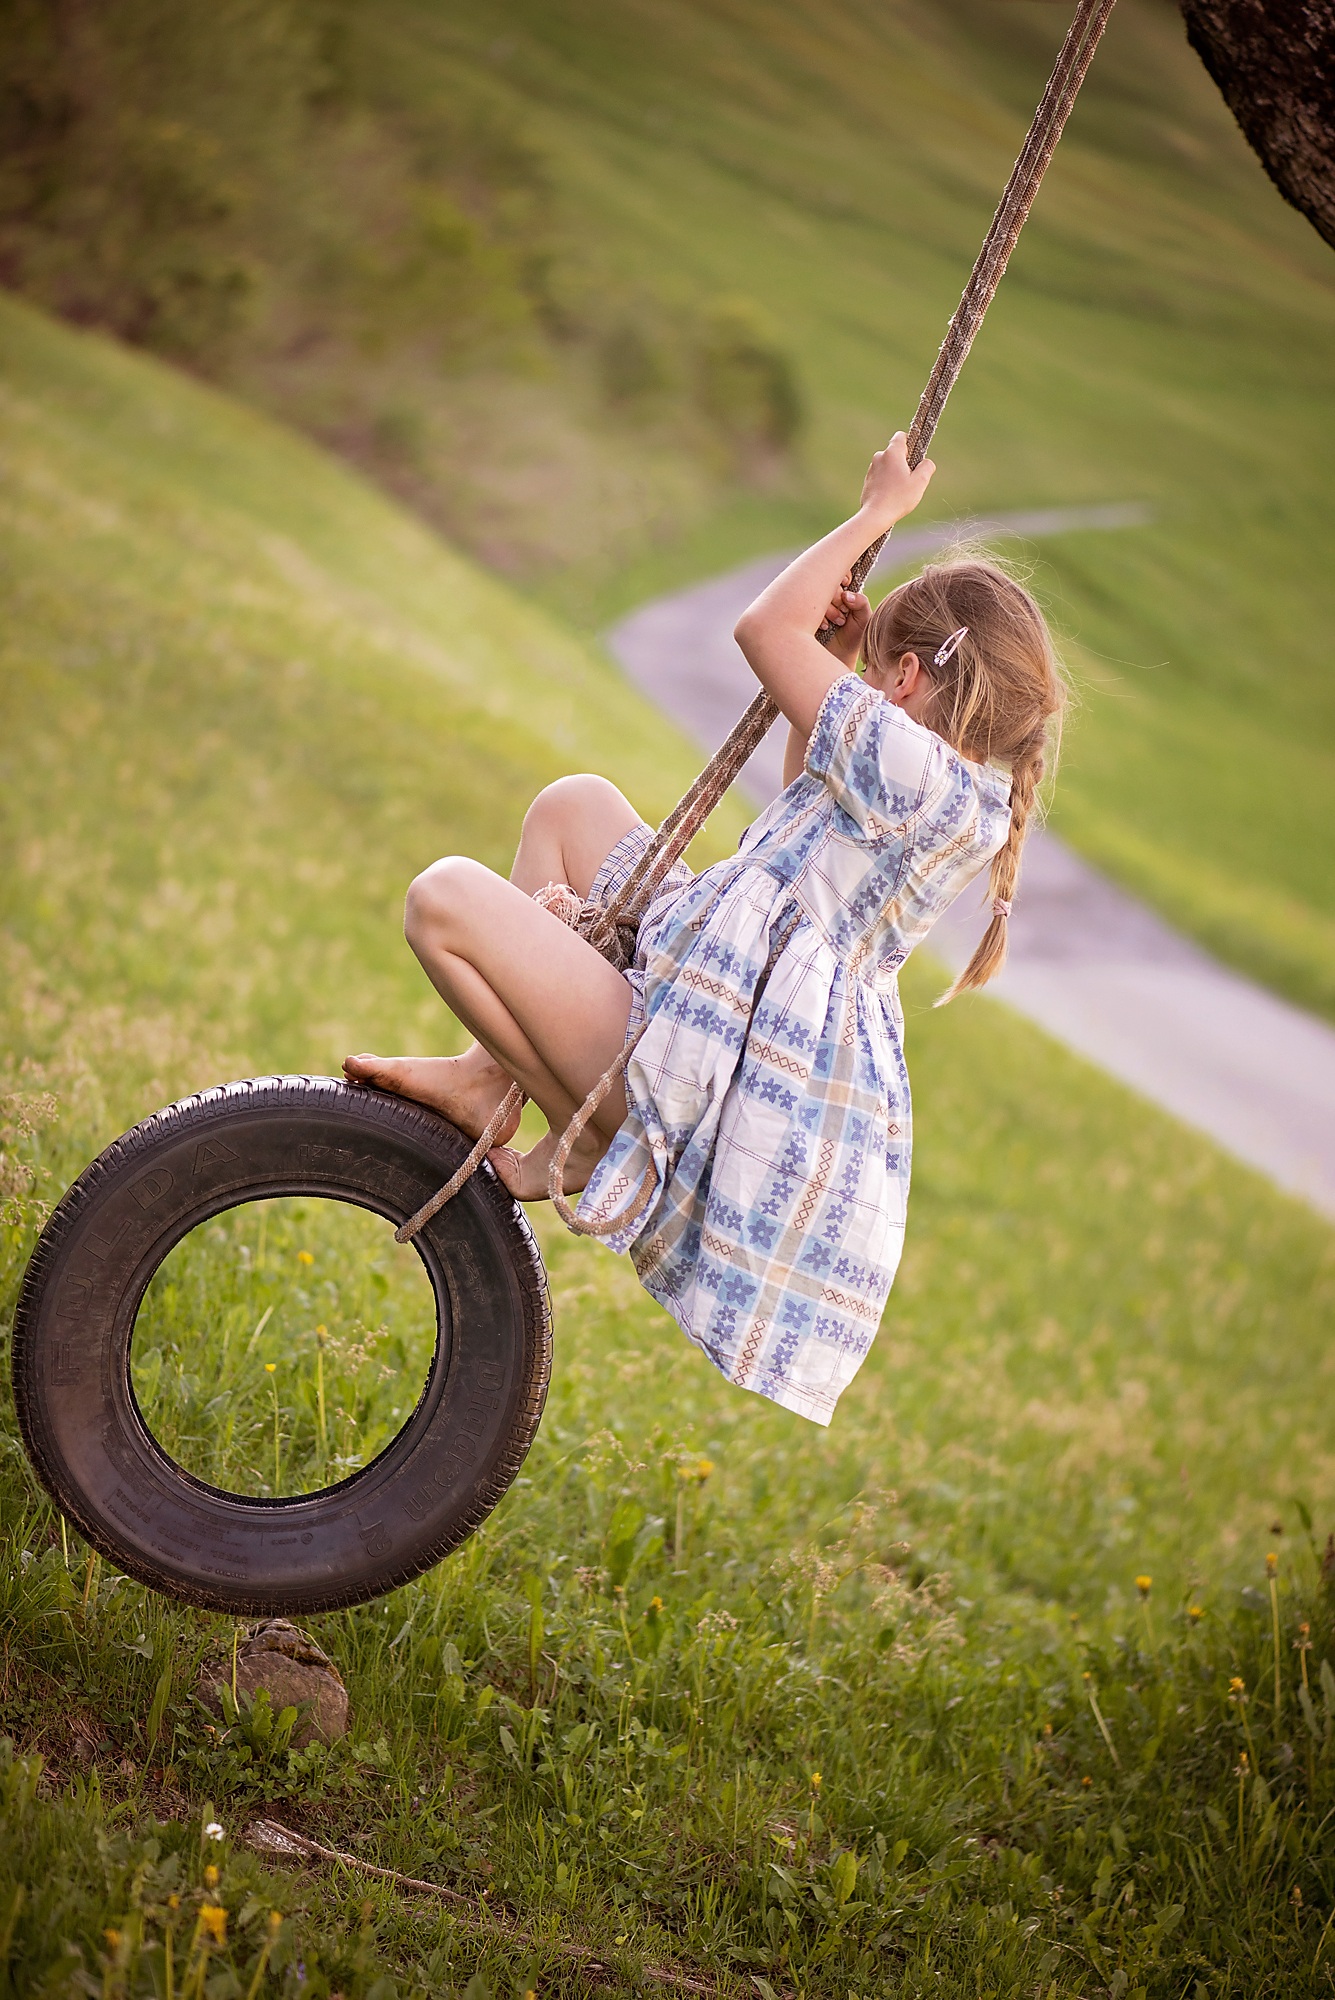
nature, grass, girl, lawn, meadow, play, green, vehicle, child, human, movement, swing, barefoot, blond, out, mature